Bishop's Stortford Hockey Club

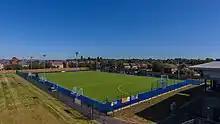
Bishop's Stortford Hockey Club pitch

The club formed in 1948 and games were played at Cricket Field Lane, Hockerill Anglo-European College and Sawbridgeworth. The club barely raised a team in the early days, players relied on getting to away fixtures by train and taxi due to the lack of motorcars after World War II. In 1969 the club was elected to the Hertfordshire County League and the East Central League in 1972. Promotion to the East Region Hockey Association was gained in 1975.